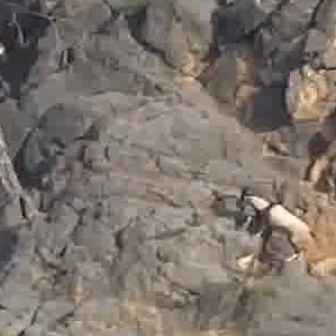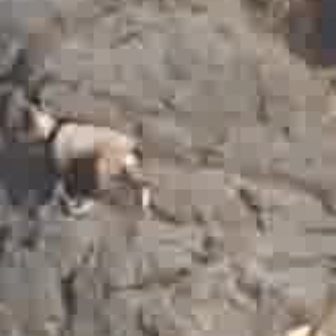
  Please identify the target specified by the bounding box [232,178,317,264] in the first image and locate it in the second image. Return the coordinates in [x_min,y_min,x_max,y_max] format.
Answer: [5,67,153,216]